Flip-flop (electronics)

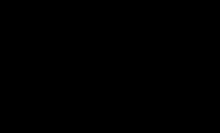
NAND Gated Latch (Clocked SR flip-flop). Note the inverted inputs.

A "gated SR latch" can be made by adding a second level of NAND gates to an "inverted SR latch". The extra NAND gates further invert the inputs so a " latch" becomes a "gated SR latch" (a "SR latch" would transform into a "gated latch" with inverted enable).